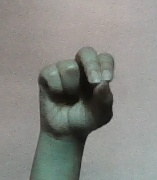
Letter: gaaf